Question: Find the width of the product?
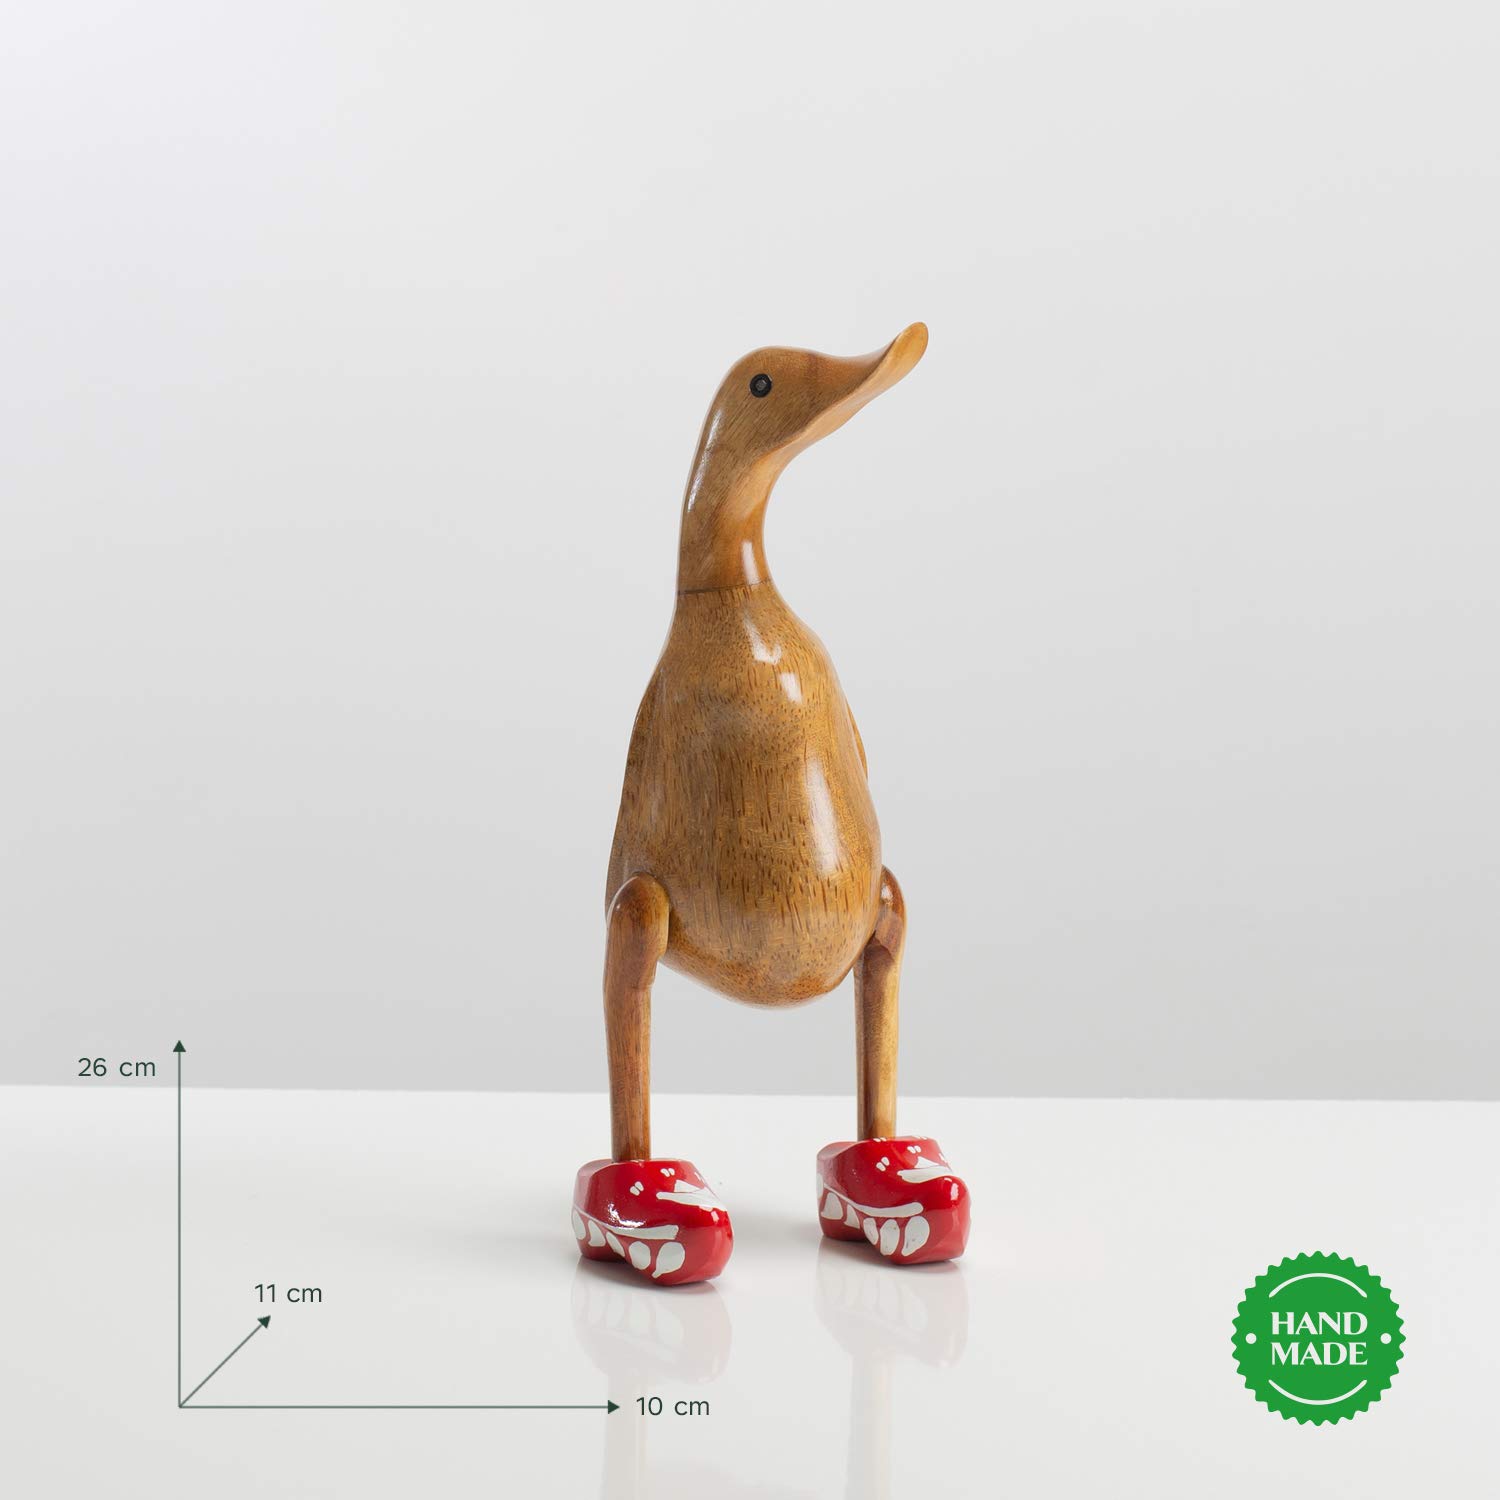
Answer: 11.0 centimetre